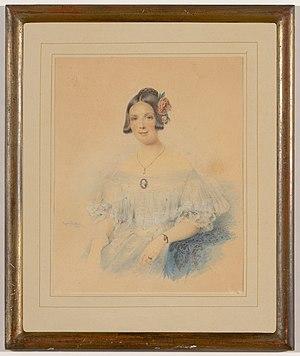
Portrait de Marie Mennessier-Nodier, 1838. Coll. Mennessier-Nodier
Marie-Antoinette-Élisabeth Nodier, née le 26 avril 1811 à Quintigny et morte à Fontenay-aux-Roses le 1ᵉʳ novembre 1893, est une femme de lettres française.